Celtel

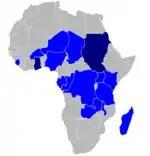
Celtel coverage in Africa. Dark blue countries are where the Celtel brand is not used.

Originally known as "MSI Cellular Investments", the company began operating in 1998. In January 2004, the company name was changed to "Celtel International".